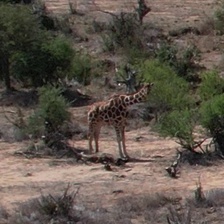
Pose orientation: right